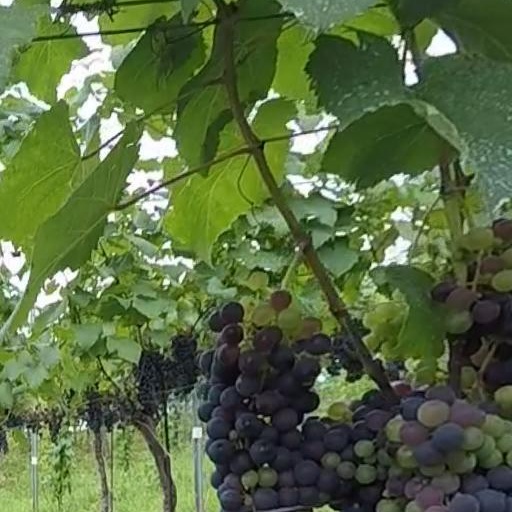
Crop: grape